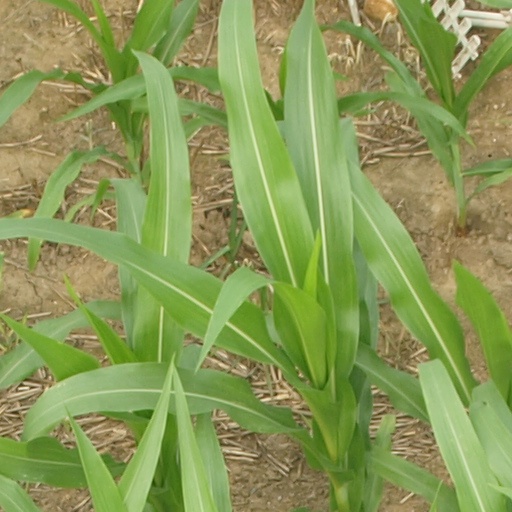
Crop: maize; corn